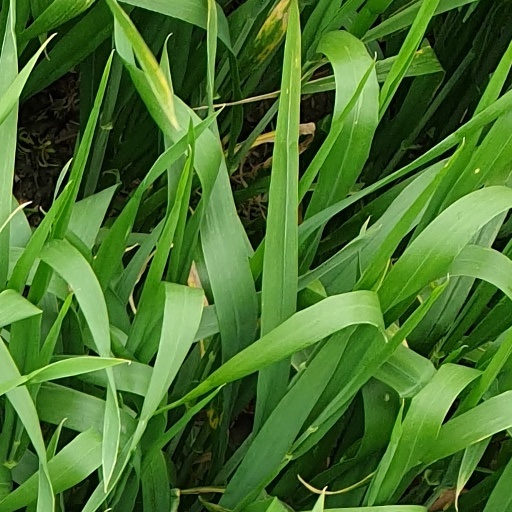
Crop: wheat